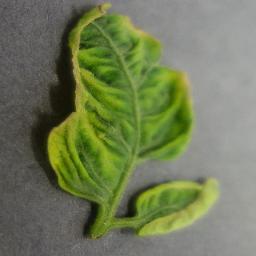
Label: Tomato___Tomato_Yellow_Leaf_Curl_Virus